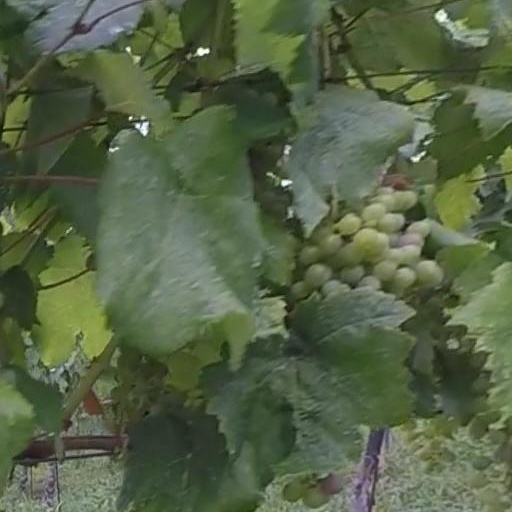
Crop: grape